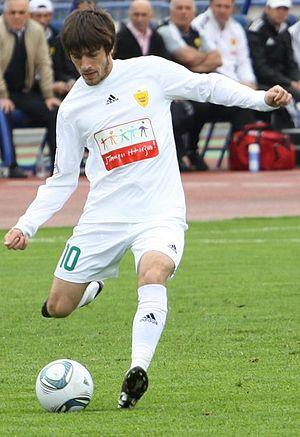
Chamil Gadjialiévitch Lakhialov, né le 28 octobre 1979, est un ancien footballeur russe ayant évolué au poste d'attaquant. Il est le fondateur et actuel président du Legion-Dinamo Makhatchkala.